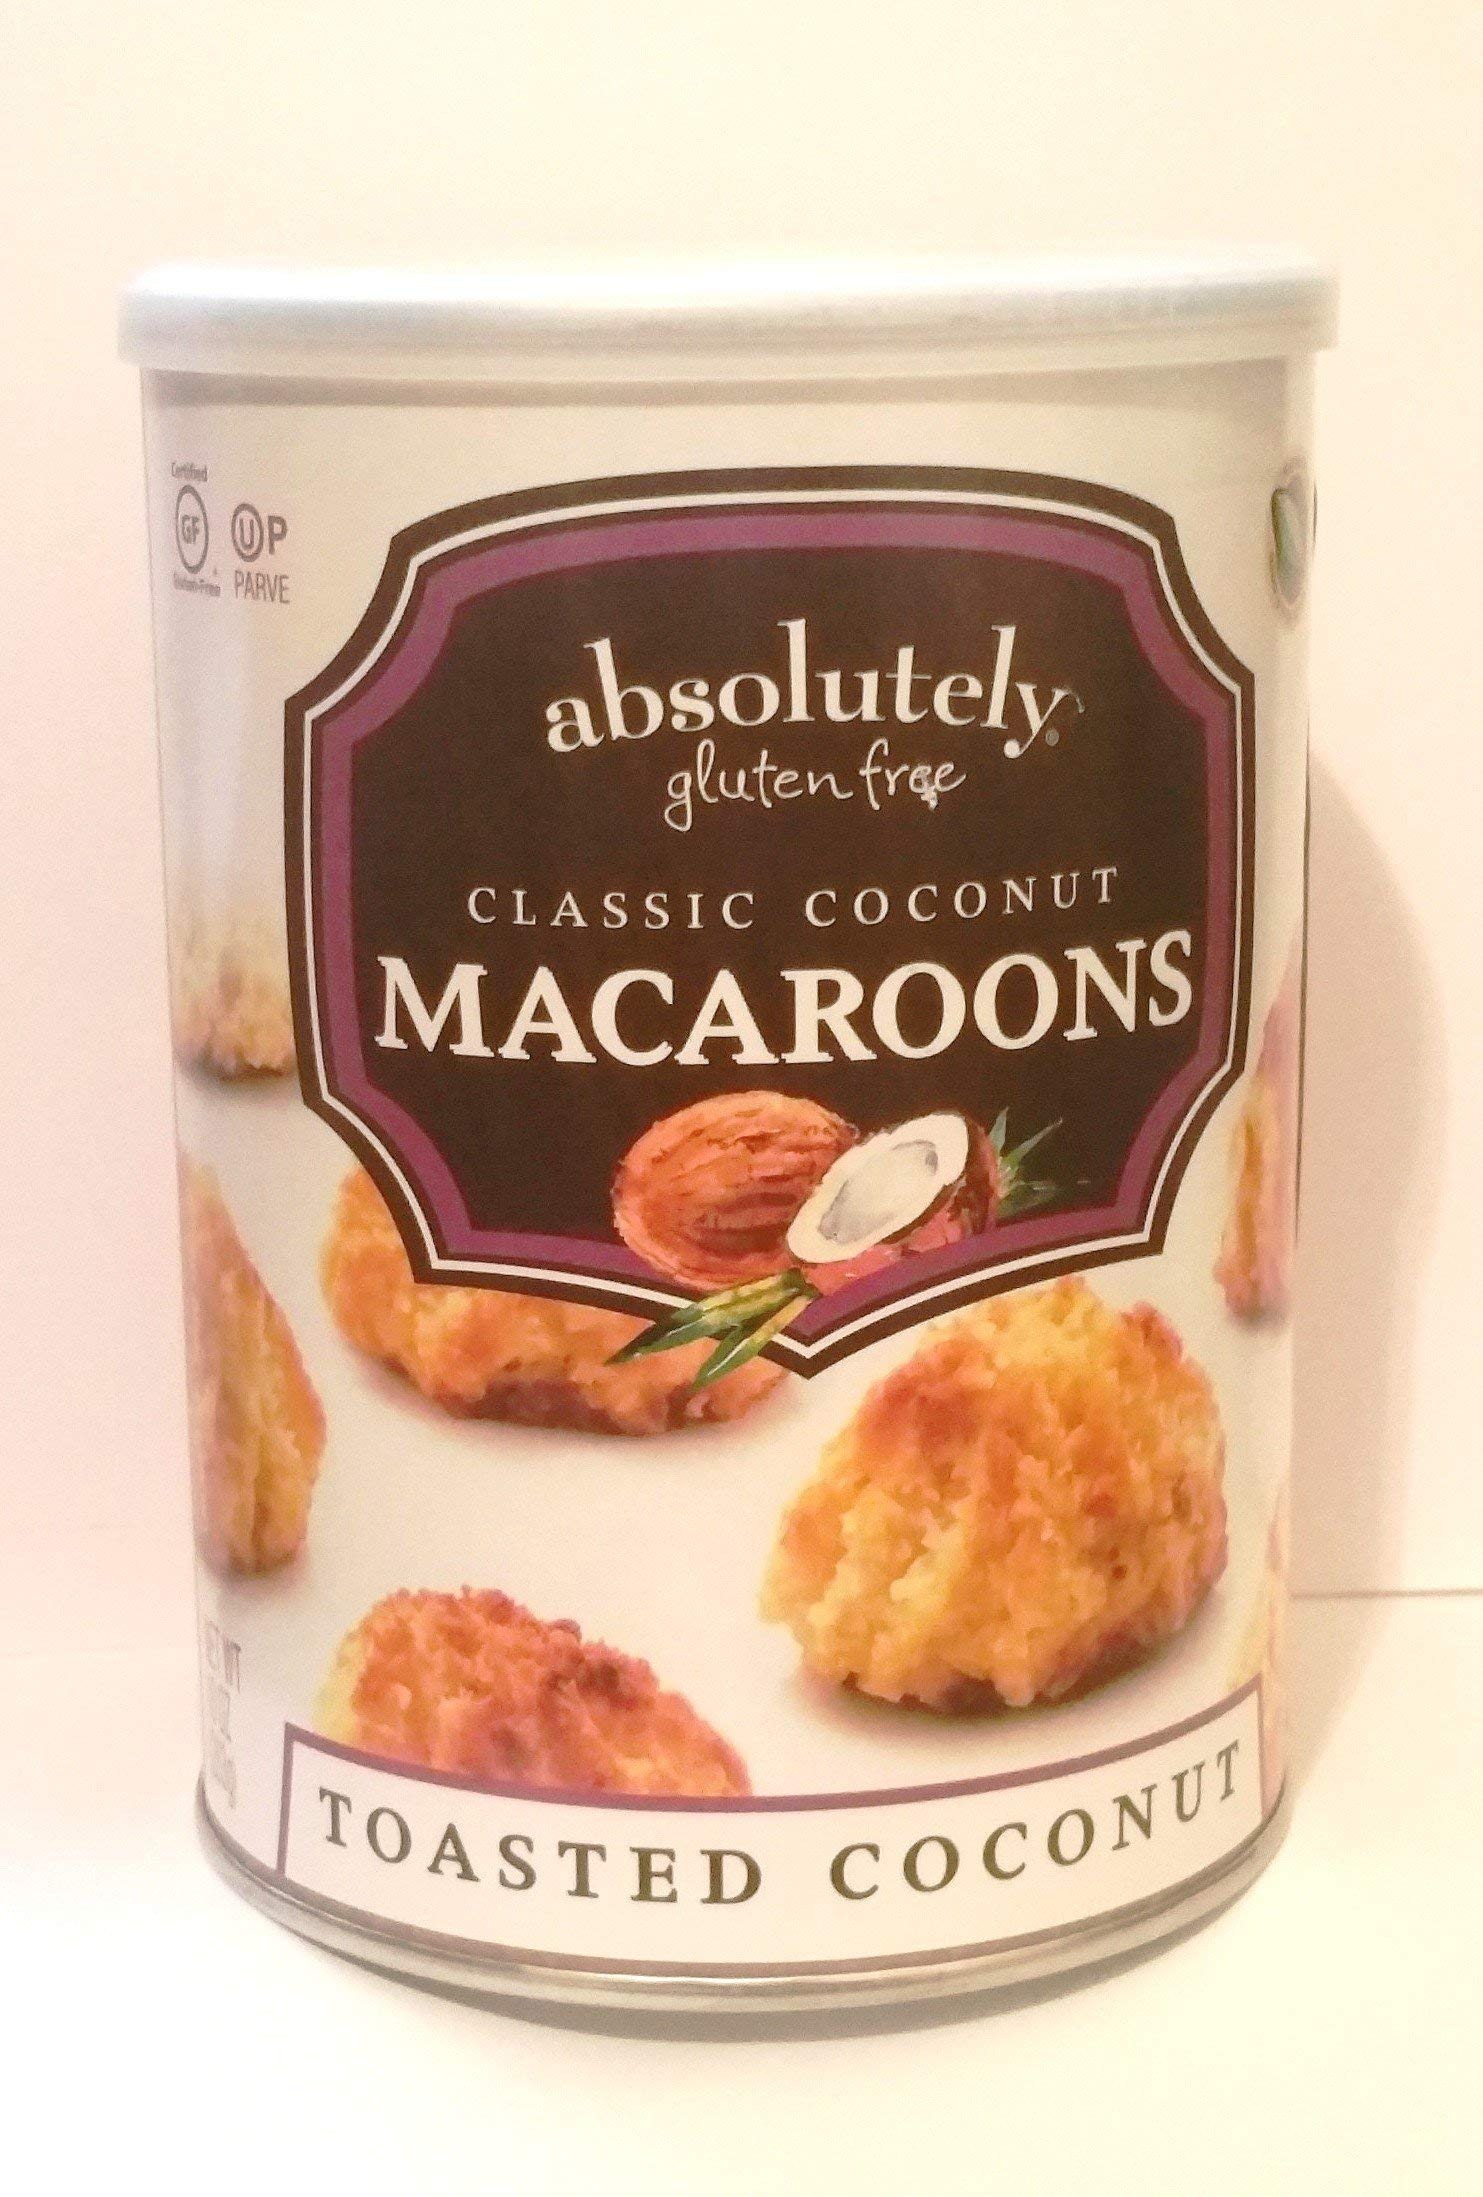
Item Name: Absolutely Gluten Free Classic Toasted Coconut Macaroons Kosher For Passover 10 oz. (pack of 10)
Value: 10.0
Unit: Fl Oz

Price: 5.385